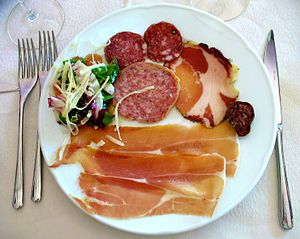
Antipasto
Antipasto all'italiana
Antipasto er det italienske ord for forret som betyder "før maden".: "Pasto" = måltid. I italiensk madtradition består antipasto typisk af kold mad som ost og rå eller marinerede grønsager som tilbehør til kød. Udtrykket inkluderer ofte også salat.